Vacuum tube

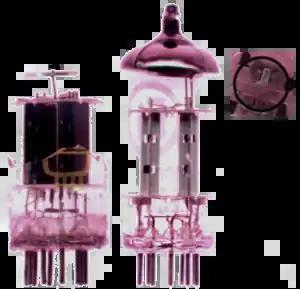
Getter in opened tube; silvery deposit from getter

Early sets used a grid bias battery or "C" battery which was connected to provide a "negative" voltage. Since no current flows through a tube's grid connection, these batteries had no current drain and lasted the longest, usually limited by their own shelf life. The supply from the grid bias battery was rarely, if ever, disconnected when the radio was otherwise switched off. Even after AC power supplies became commonplace, some radio sets continued to be built with C batteries, as they would almost never need replacing. However more modern circuits were designed using cathode biasing, eliminating the need for a third power supply voltage; this became practical with tubes using indirect heating of the cathode along with the development of resistor/capacitor coupling which replaced earlier interstage transformers.